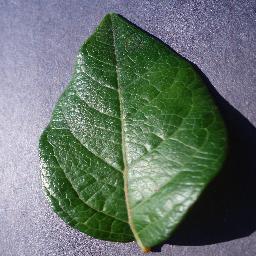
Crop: blueberry
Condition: healthy